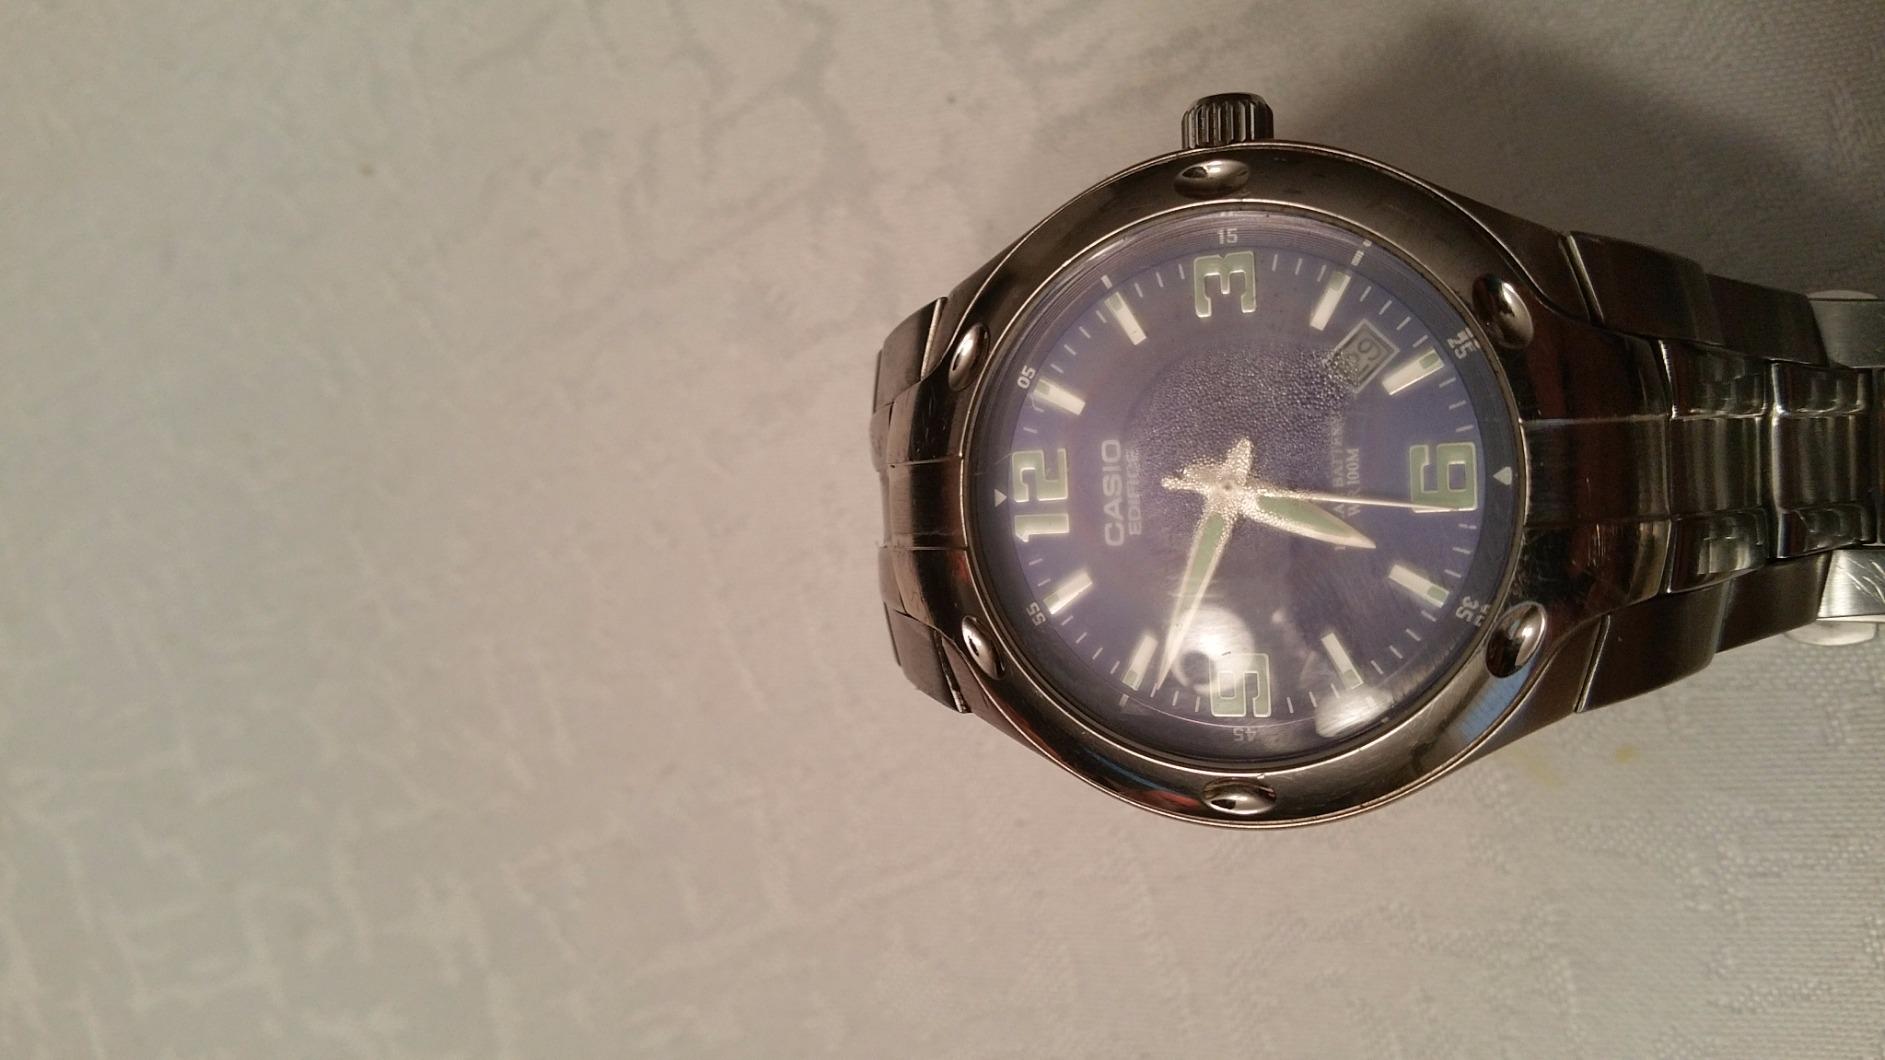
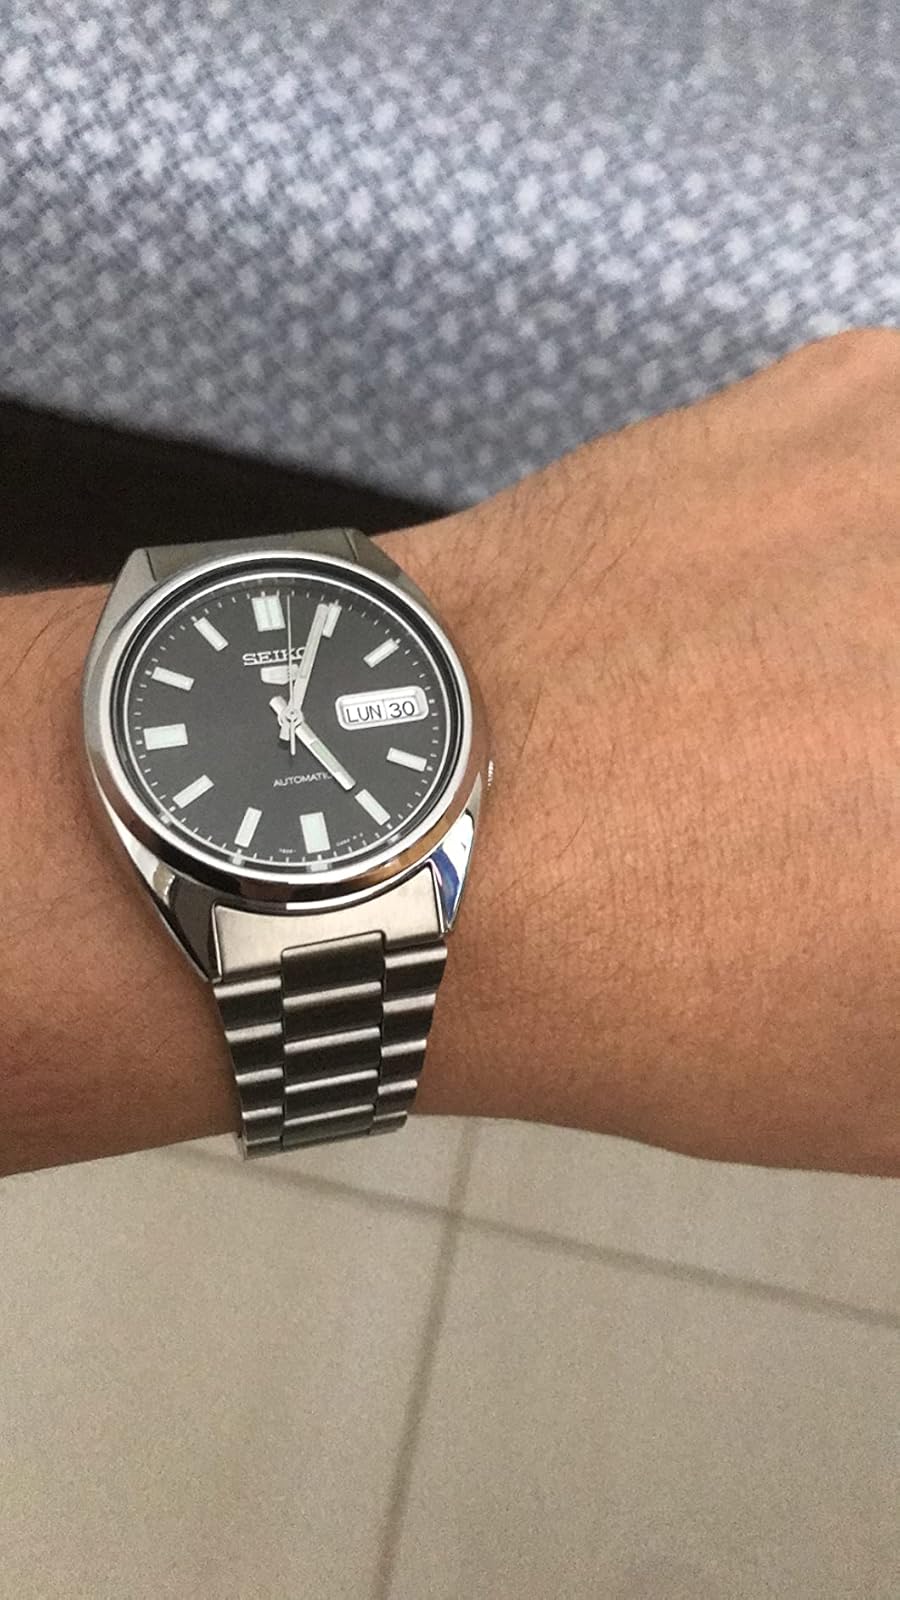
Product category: accessories_watch
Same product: no